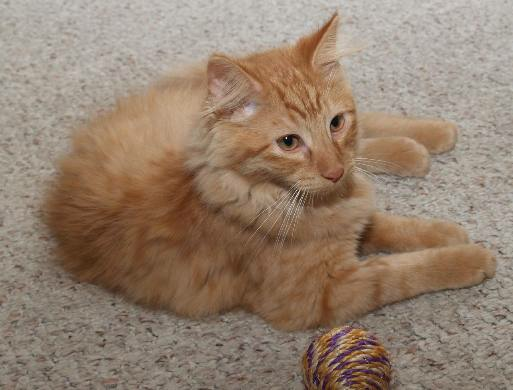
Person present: No